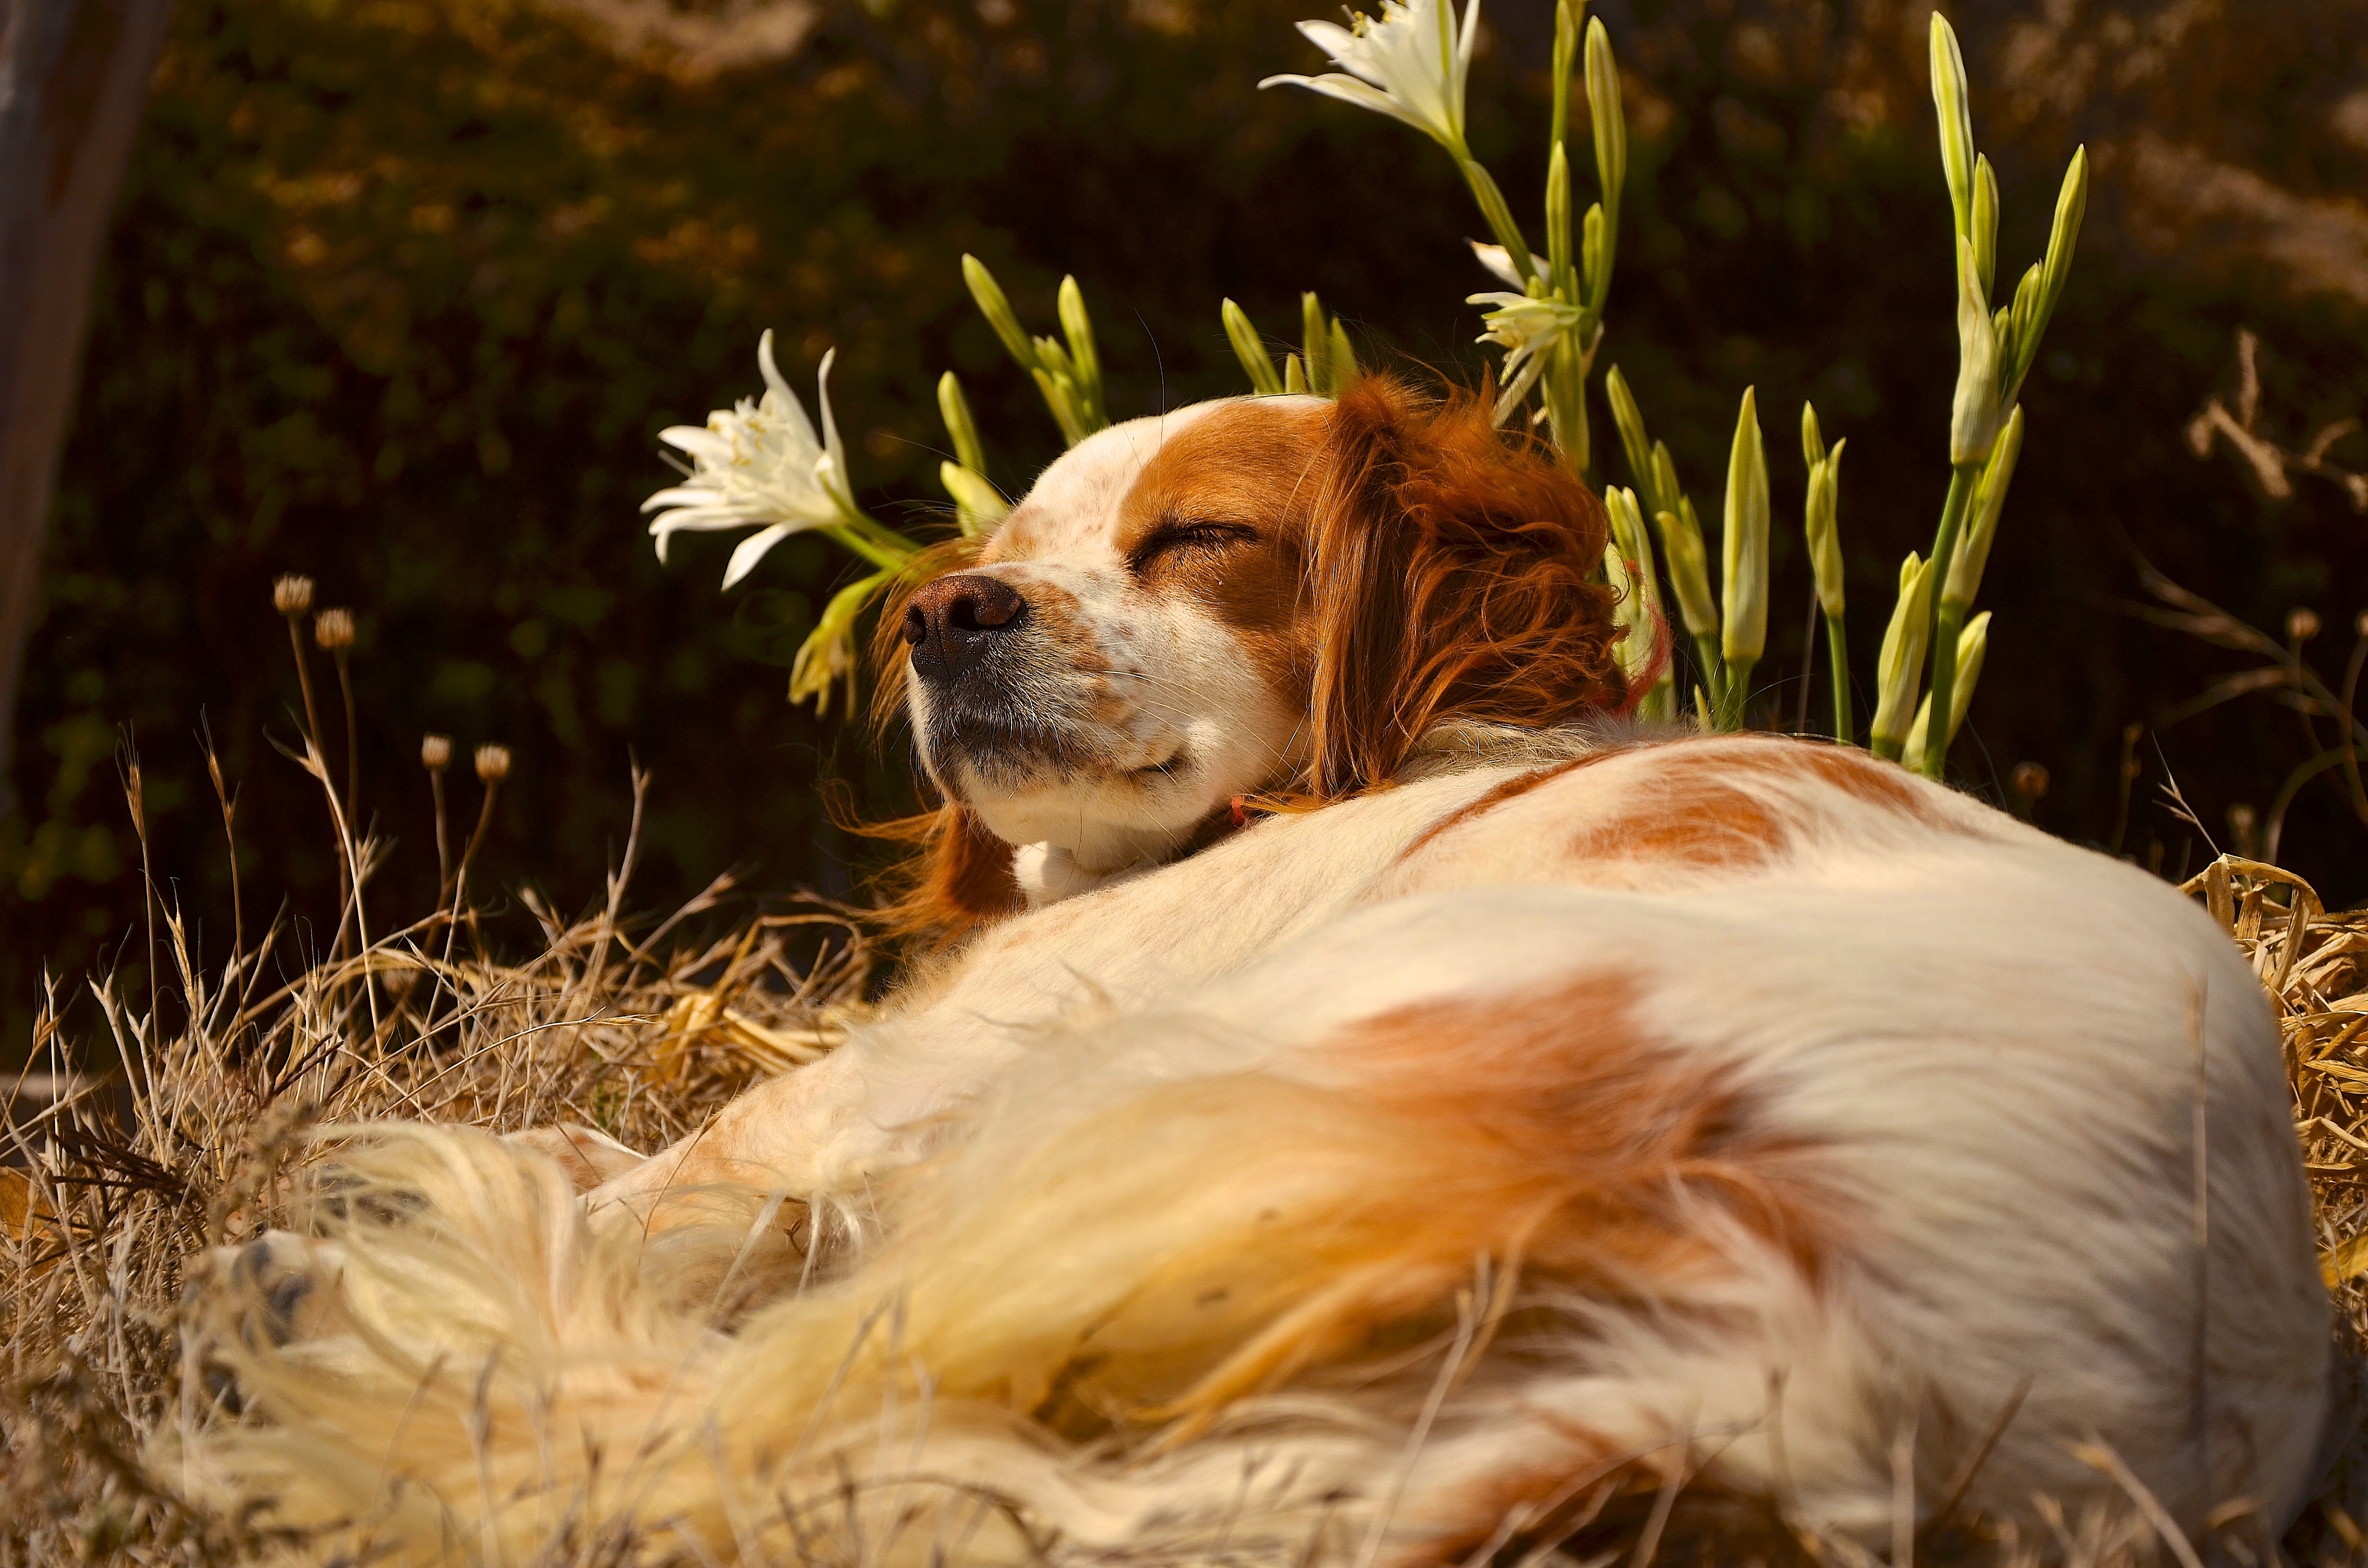
puppy, dog, mammal, rest, spaniel, vertebrate, enjoy, brittany, dog like mammal